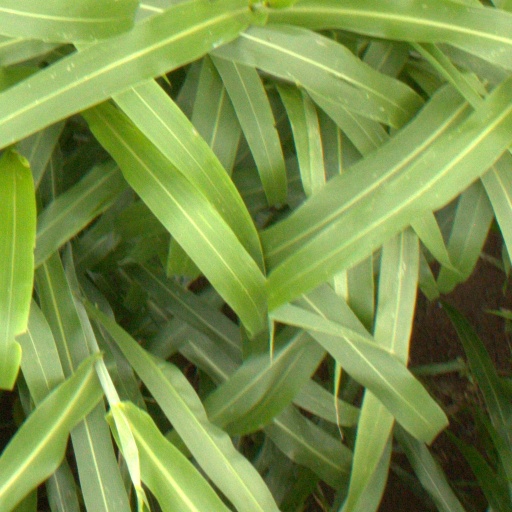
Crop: sorghum